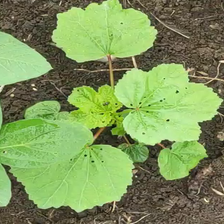
Weed species: Little_Mallow(Malva parviflora)